Turkish Naval Forces

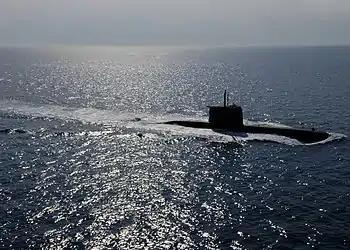
TCG "Preveze" (S-353) surfaces at the Gulf of Taranto during the NATO exercise "Sorbet Royal 2005"

On 3 April 2018, a contract was signed between the Aselsan–HAVELSAN joint venture and the Undersecretariat for Defense Industries (SSM) regarding the mid-life upgrade project of the "Barbaros"-class frigates. The project includes the integration of new weapons systems, a new combat management system, and new radars and sensors; together with the replacement of the original mast with an integrated mast and various upgrades. All four ships in the class are included in this project. The project is scheduled to be completed by 2025.